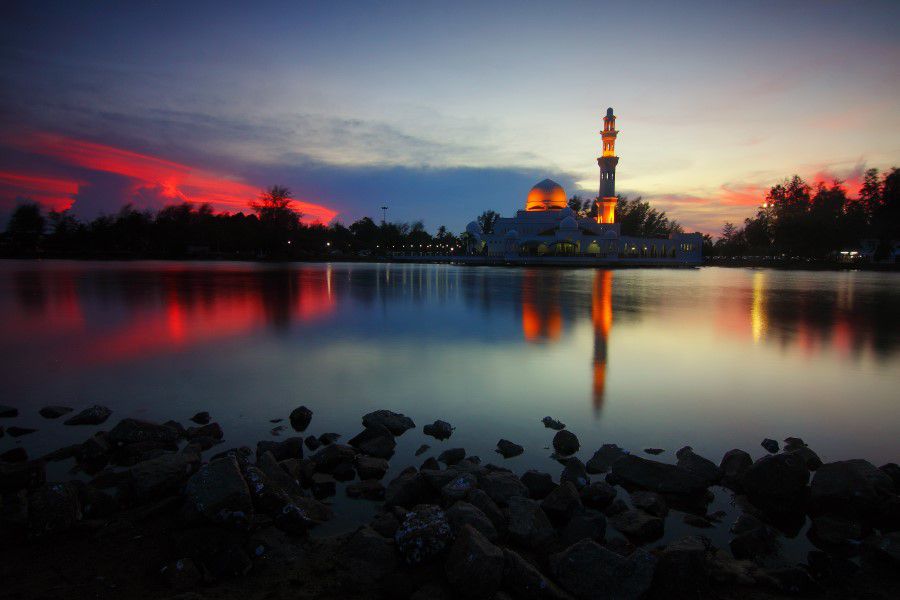
sky, reflection, nature, water, cloud, sunset, evening, landmark, dusk, natural landscape, sunrise, atmospheric phenomenon, lake, horizon, morning, river, dawn, night, afterglow, calm, landscape, tower, bank, architecture, reservoir, sea, photography, loch, reflecting pool, tourism, city, tourist attraction